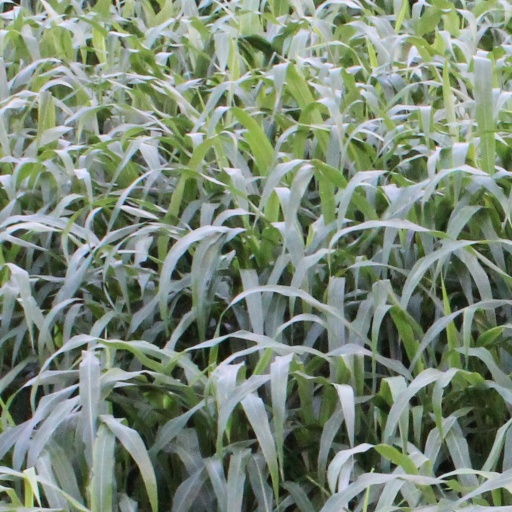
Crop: sorghum